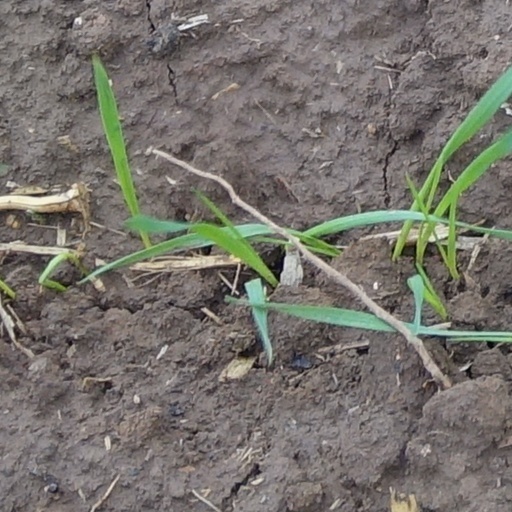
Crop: wheat